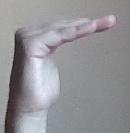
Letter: haa